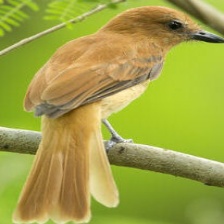
Species: CINNAMON ATTILA
Scientific name: ATTILA CINNAMOMEUS